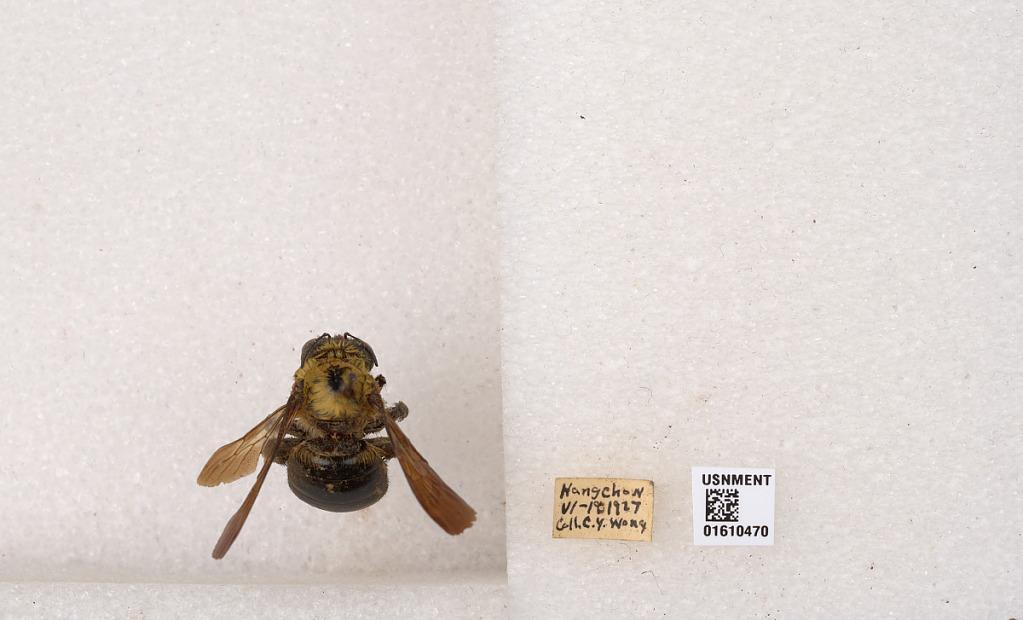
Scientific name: Xylocopa (Alloxylocopa) appendiculata appendiculata Smith
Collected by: C. Wong
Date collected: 1927-6-19
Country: China
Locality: Hangchow
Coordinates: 30.2614, 120.172